Pyotr Kleinmichel

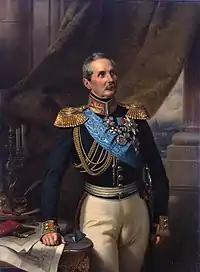
Pyotr Kleinmichel, painted by Franz Krüger

Count Pyotr Andreevich Kleinmichel, also known by his German name Peter von Kleinmichel (30 November 1789 – 3 February 1869), was a Russian politician who served as the minister of transport from 1842 to 1855.